Hope Island, Queensland

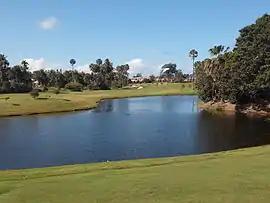
The Palms Golf Course, 2013

Hope Island is a suburb in the City of Gold Coast, Queensland, Australia. In the , Hope Island had a population of 14,522 people.